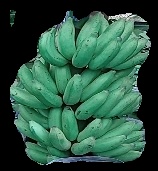
Variety: elakki-bale
Grade: grade1